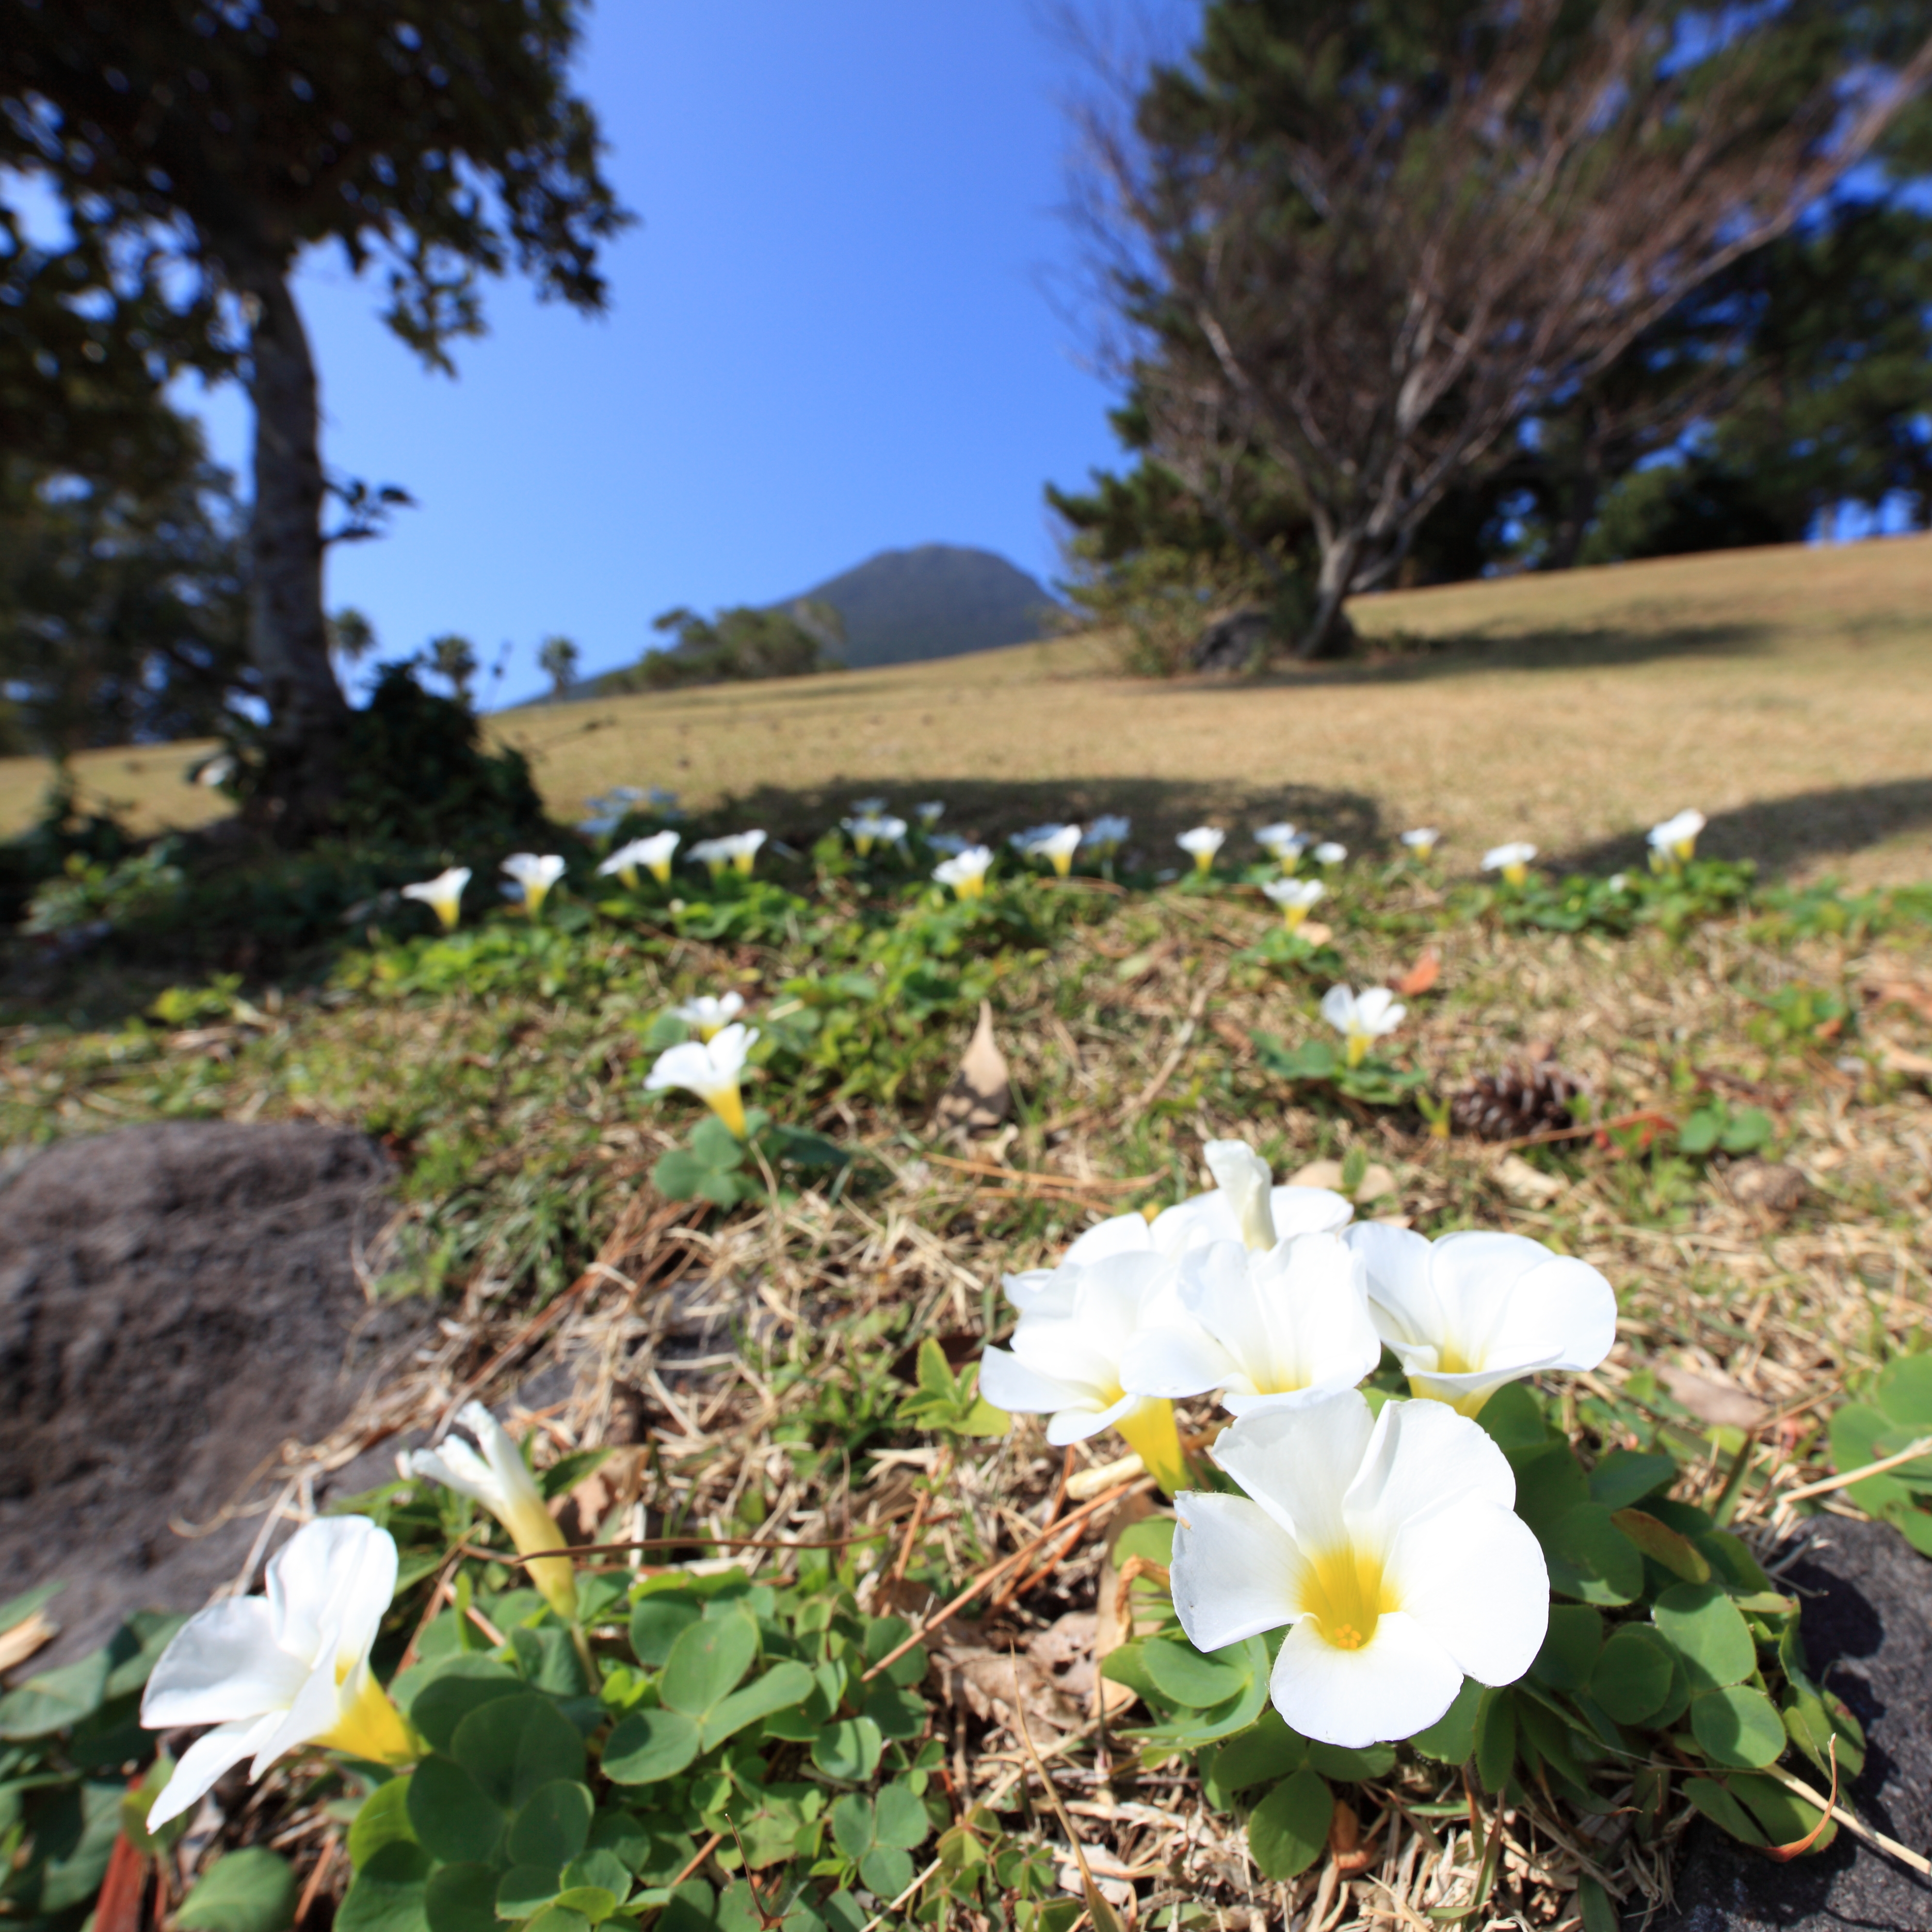
landscape, plant, lawn, meadow, flower, view, high, botany, garden, flora, wildflower, 5d, hires, woodland, yard, markii, hi, res, resolution, kaimondake, flowering plant, land plant